Menabilly

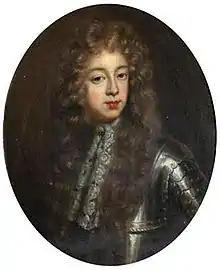
Jonathan Rashleigh (1642–1702), of Menabilly, Sheriff of Cornwall 1686. (Previously thought to be his father-in-law Sir John Carew, 3rd Baronet (died 1692) of Antony). Painted c. 1685/90 by unknown artist of the English School. National Trust, Collection of Antony House, Cornwall

Jonathan Rashleigh (1642–1702), grandson, Sheriff of Cornwall in 1686/7, and several times MP for Fowey, of whom a portrait exists at Antony House, Torpoint, Cornwall, the home of his second wife Jane Carew, daughter of Sir John Carew, 3rd Baronet (1635–1692) of Antony. After his death in 1702 the estate was inherited by his eldest son by his second wife Jane Carew, Philip II Rashleigh (1689–1736)